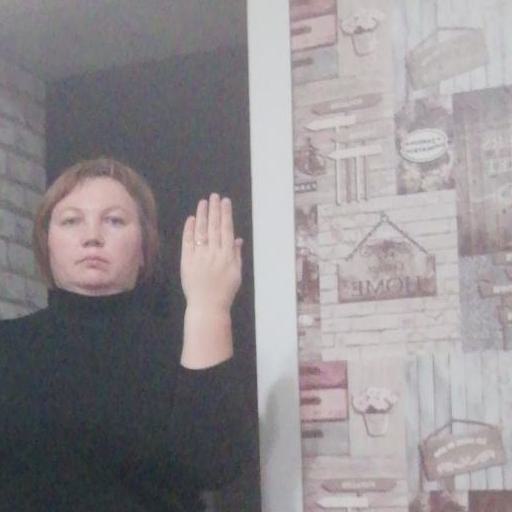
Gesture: stop_inverted